Space of gong culture

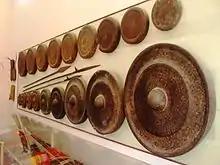
Vietnamese Ministry of gongs in Quang Trung Museum (Vietnam).

The space of gong culture in the Vietnam Highlands is a region in Central Vietnam that is home to cultures that value gongs. It spreads in the Tây Nguyên (Central Highlands) provinces of Kon Tum, Gia Lai, Đắk Lắk, Đắk Nông, and Lâm Đồng. The UNESCO recognized it as a Masterpiece of the Intangible Heritage of Humanity on November 25, 2005.